Neven Subotić

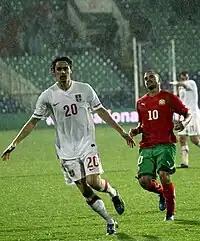
Subotić playing for Serbia in November 2010

Subotić returned to the starting line-up for the UEFA Euro 2012 qualifiers that began under beleaguered head coach Antić, who was serving a four-match touchline ban as a result of the verbal altercation with the Uruguayan referee at the World Cup. The youngster played the full 90 minutes at the Faroe Islands in the opener and also in the following match versus Slovenia. Subotić's somewhat inconsistent form continued as he established a strong presence in central defence with Vidić, but also the duo's hesitant reaction to Milivoje Novaković's run off the ball led to the Slovenian go-ahead goal. Following the Slovenian draw, Antić was fired and Pižon Petrović took over the job. Subotić got called up for the new coach's debut match against Estonia, but was an unused sub as Serbia disastrously lost a competitive match at home for the first time in nine years. Petrović gave Subotić a starting assignment for the next qualifier away at Italy in October 2010, but the infamous contest in Genoa got interrupted after six minutes due to rioting by the travelling Serbian hooligans, which resulted in an automatic 3–0 loss for Serbia.